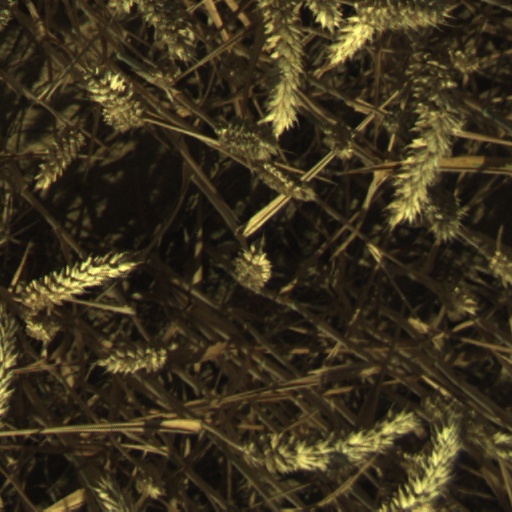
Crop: wheat